Interception (water)

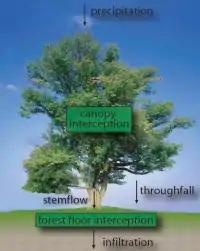
Definition of canopy and forest floor interception

Intercepted snowfall does not result in any notable amount of evaporation, and most of the snow falls off the tree by wind or melts. However, intercepted snow can more easily drift with the wind, out of the watershed. Conifers have a greater interception capacity than hardwoods. Their needles gives them more surface area for droplets to adhere to, and they have foliage in spring and fall, therefore interception also depends on the type of vegetation in a wooded area.